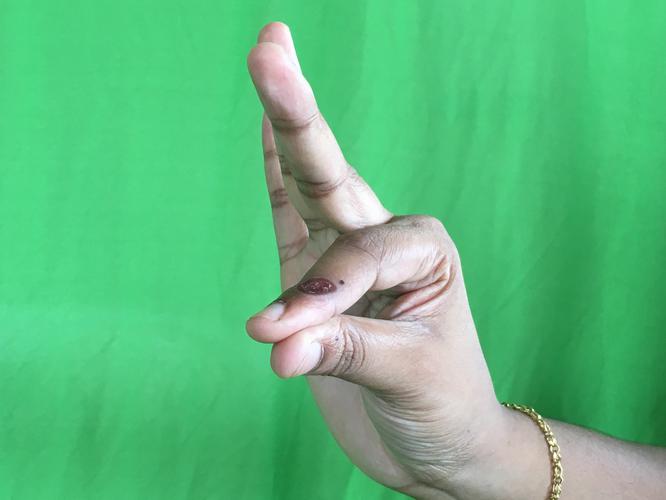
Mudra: Hamsasyam
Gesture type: single_hand